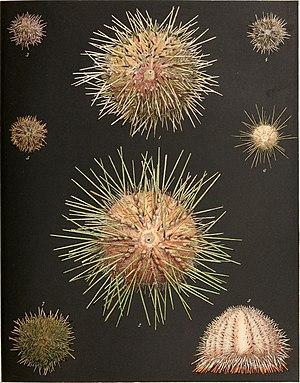
L'Oursin pointu est une espèce d'oursin de la famille des Echinidae, que l'on trouve en profondeur sur les côtes européennes.